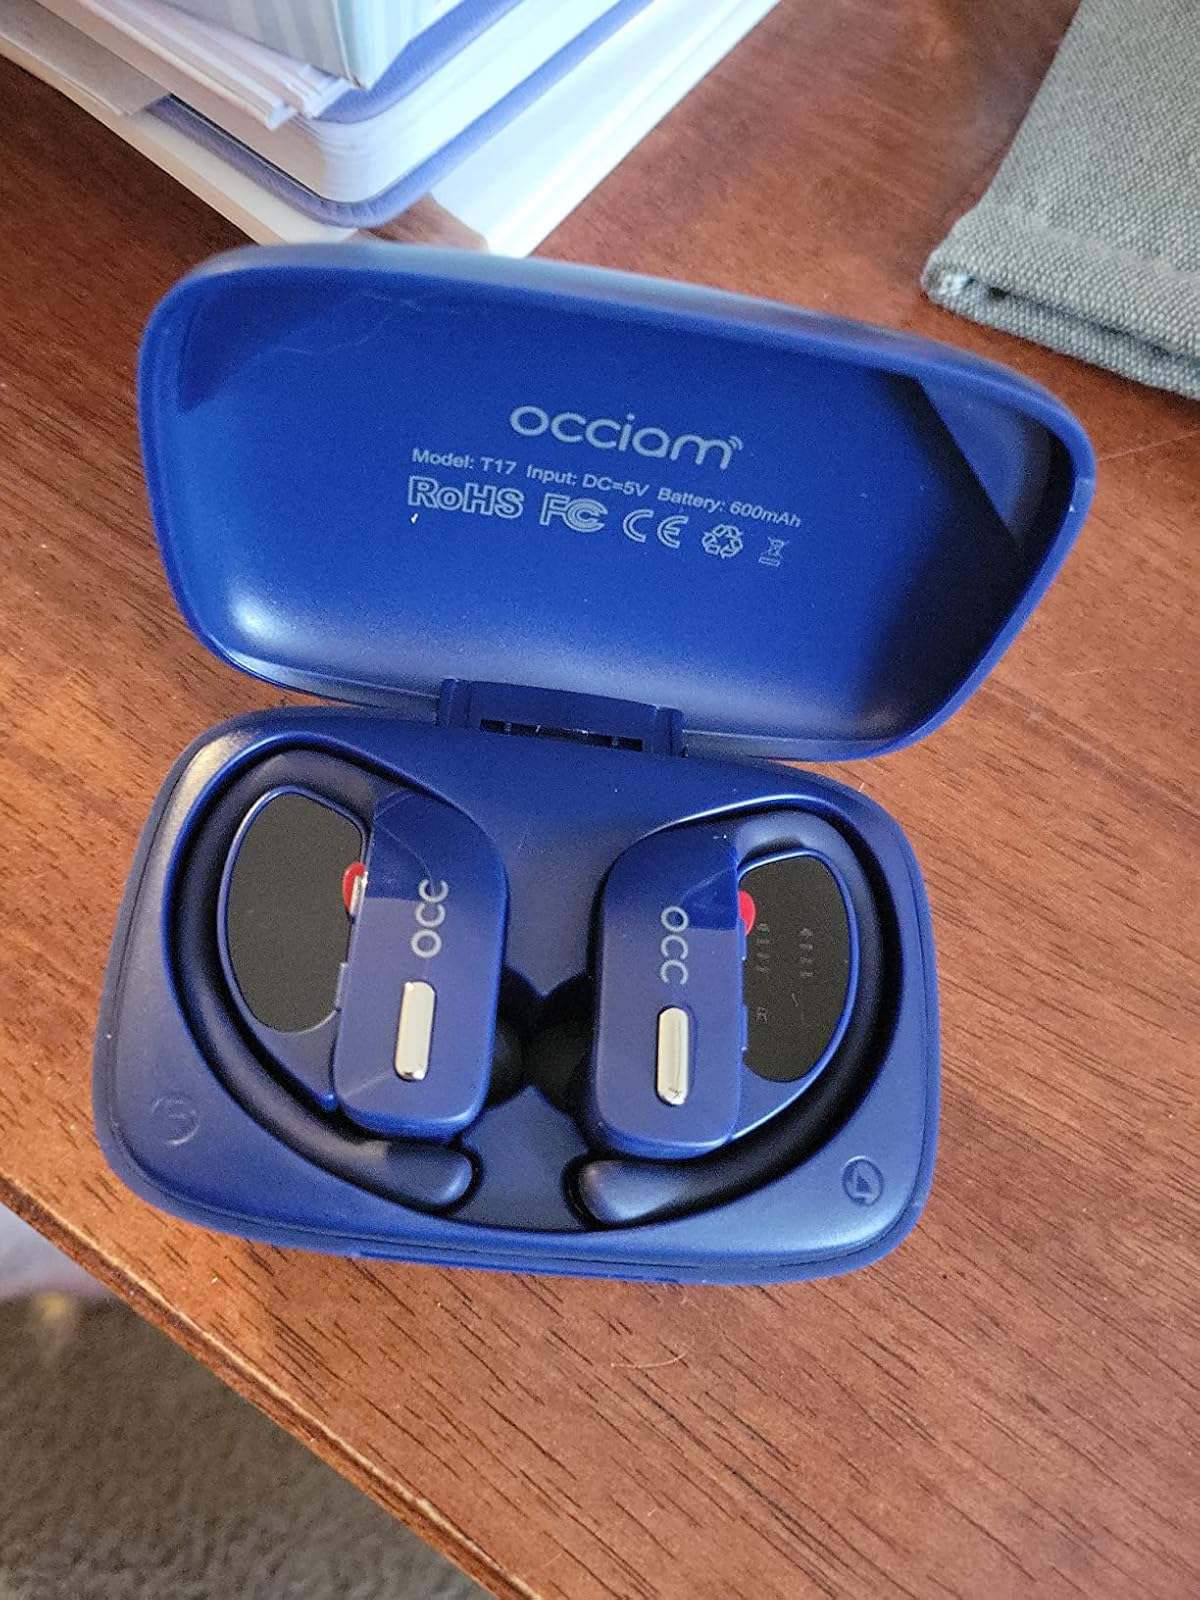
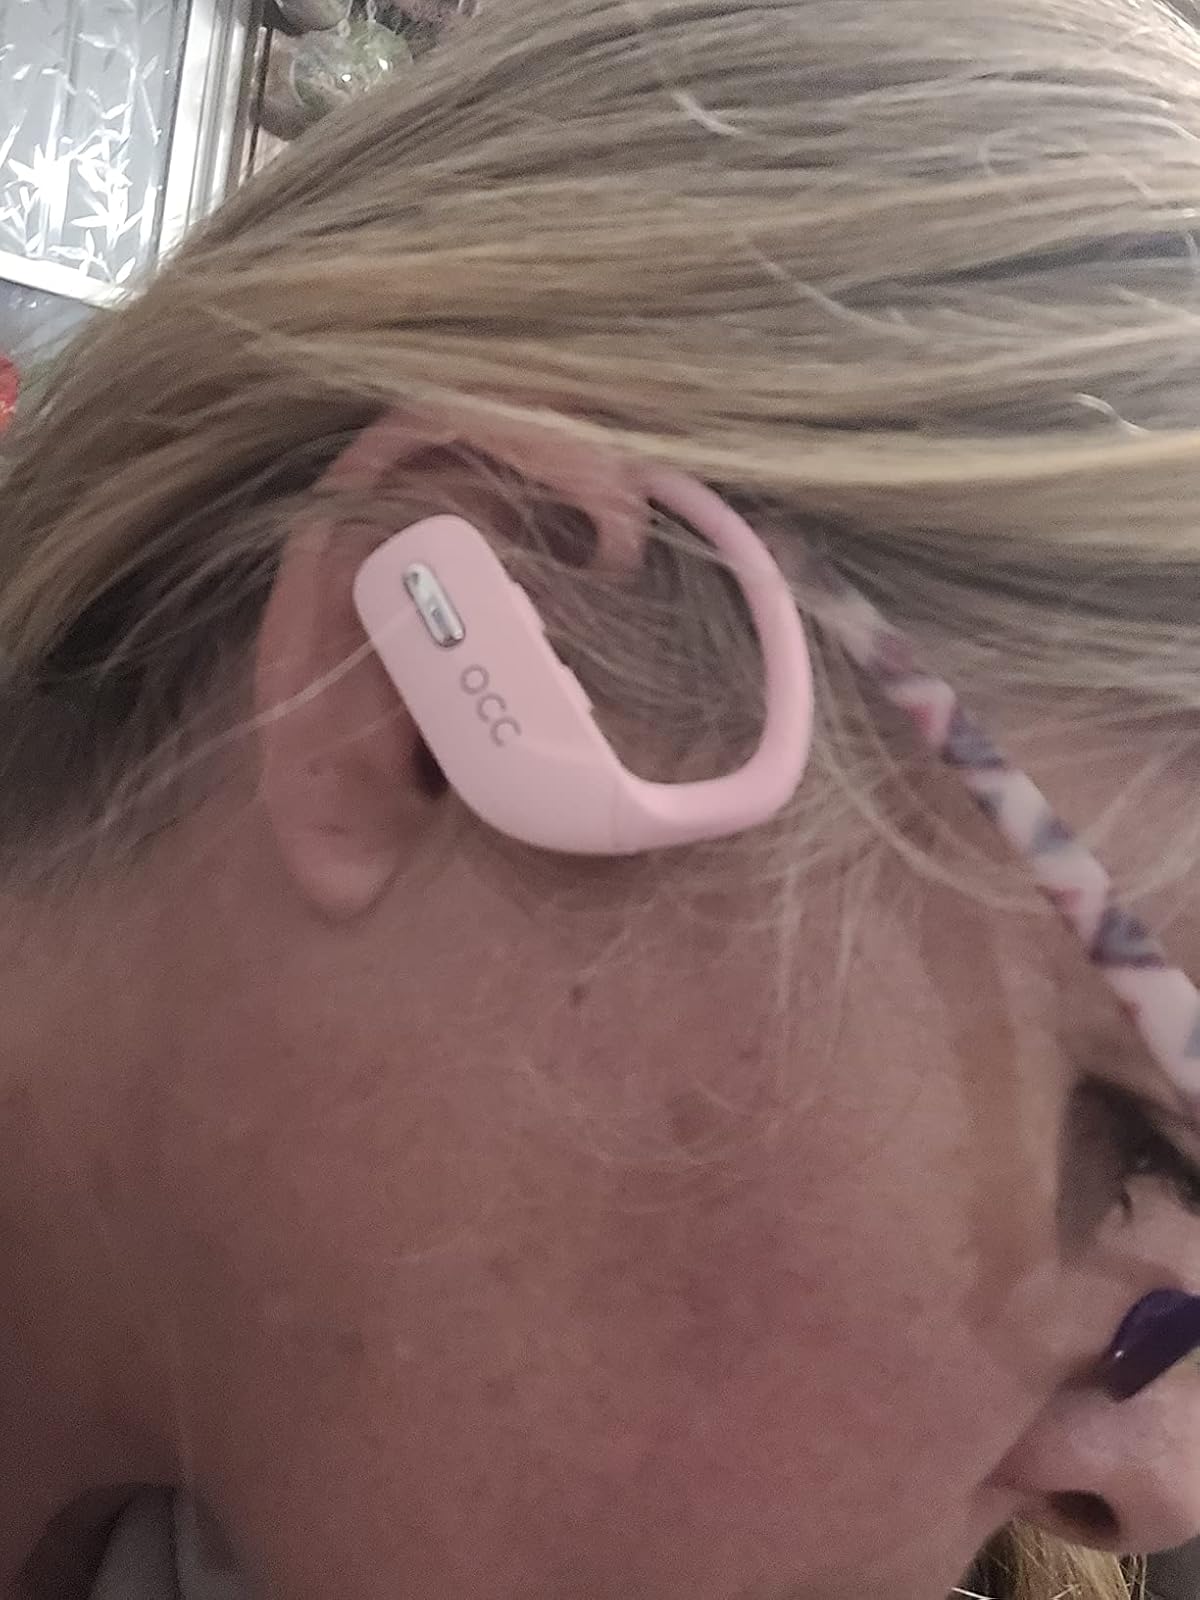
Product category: earbuds
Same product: no